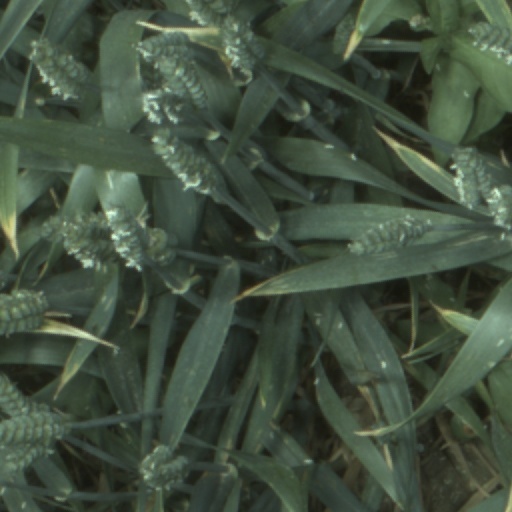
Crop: wheat